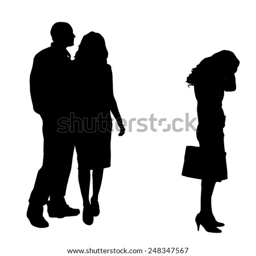
vector silhouette of a couple on a white background .